Exfoliating granite

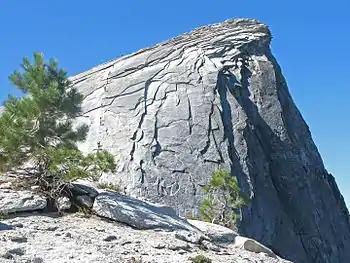
Exfoliating slabs of granite, on Half Dome in Yosemite National Park, USA

Exfoliating granite is a granite undergoing exfoliation, or onion skin weathering (desquamation). The external delaminated layers of granite are gradually produced by the cyclic variations of temperature at the surface of the rock in a process also called spalling. Frost and ice expansion in the joints during the winter accelerate the alteration process while the most unstable loose external layers are removed by gravity assisted by surface runoff of water.